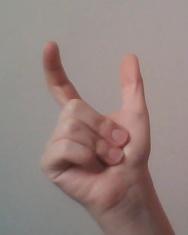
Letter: nun